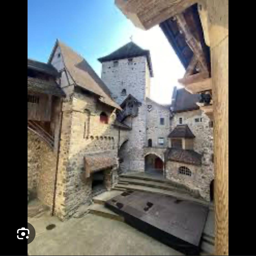
Burg Gutenberg